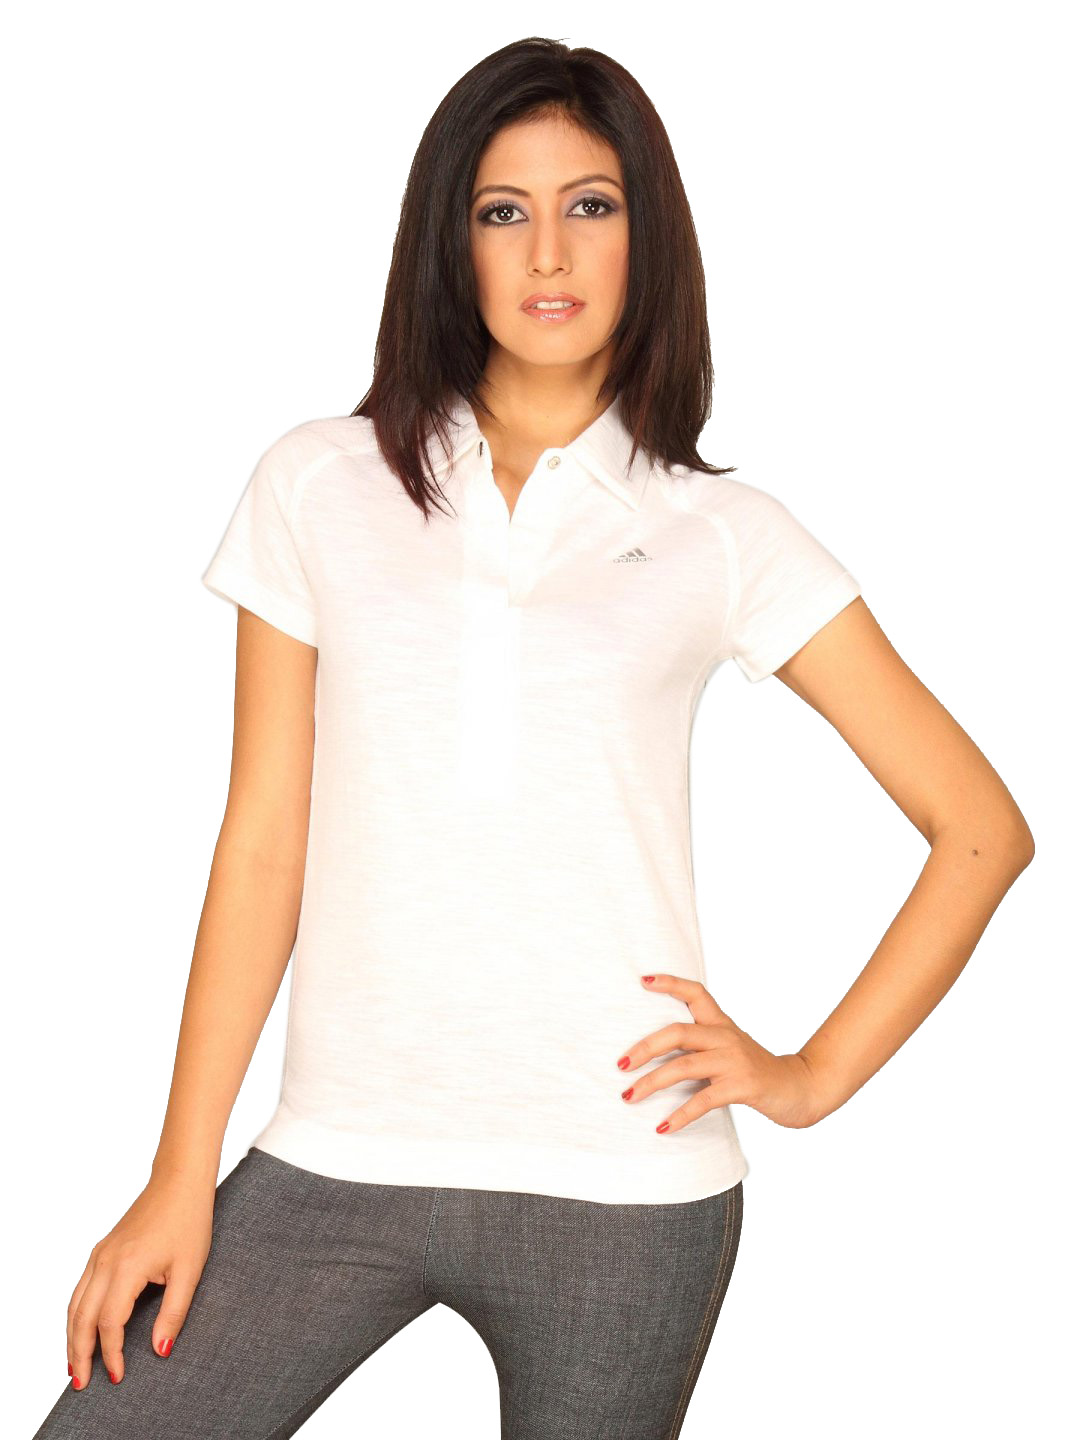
ADIDAS Women White Polo T-shirt
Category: Apparel / Topwear / Tshirts
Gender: Women
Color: White
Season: Fall 2010
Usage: Sports